Geralt of Rivia

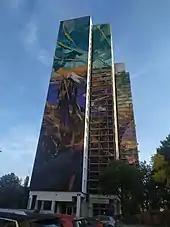
A mural of Geralt in Łódź, Poland

Péter Apor described Geralt as being emblematic of Polish popular culture's spirit of "neo-liberal anti-politics" in the 1990s. He is a professional, carrying out his duties and unwilling to become involved in the "petty quarrels" of contemporary politics. Sapkowski has stated that he personally abhors politics and considers his books to be politically neutral. (née Materska at that time) compared Geralt to Raymond Chandler's signature character Philip Marlowe. Dawid Matuszek discussed the gender and sexuality of Geralt, arguing that while Geralt has many obvious masculine characteristics, a deeper analysis also finds elements of feminine traits in his character.